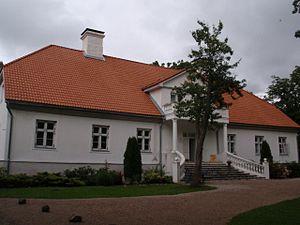
Le manoir de Lückholm est un petit manoir historique estonien situé dans le village de Saare appartenant à la commune de Noarootsi dans le Läänemaa, ancien district de Wiek.
Cet article présente une liste non exhaustive de musées en Estonie.